Wanda Gág

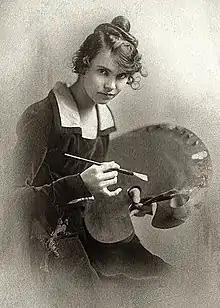
Gág in December 1916

Wanda Hazel Gág (March 11, 1893 – June 27, 1946) was an American artist, author, translator, and illustrator. She is best known for writing and illustrating the children's book "Millions of Cats", the oldest American picture book still in print. Gág was also a noted print-maker, receiving international recognition and awards. "Growing Pains", a book of excerpts from the diaries of her teen and young adult years, received widespread critical acclaim. Two of her books were awarded Newbery Honors and two received Caldecott Honors. The New York Public Library included "Millions of Cats" on its 2013 list of 100 Great Children's Books.